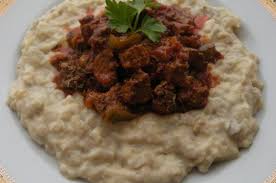
Yemek: hunkar_begendi